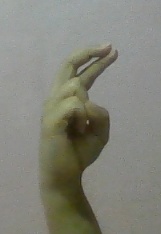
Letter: zay